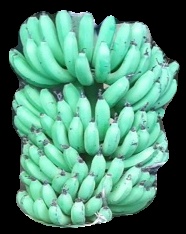
Variety: pachbale
Grade: grade1